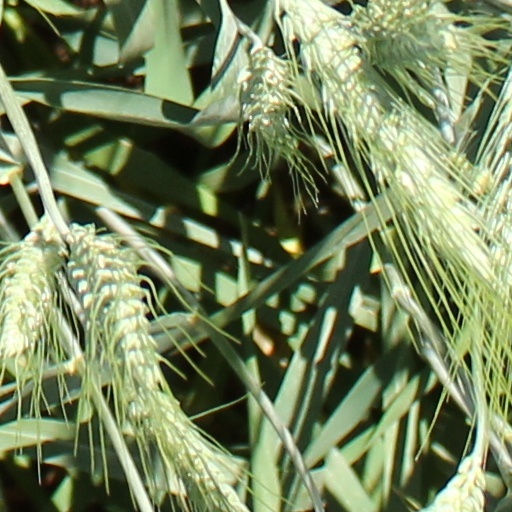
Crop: wheat